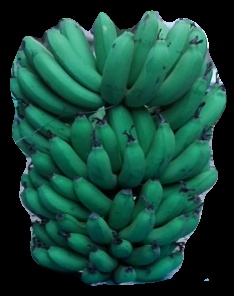
Variety: pachbale
Grade: grade2